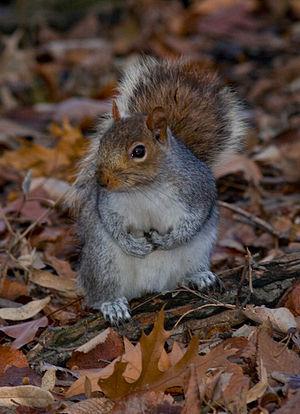
La géographie de la ville de New York se caractérise par un emplacement côtier à l'embouchure du fleuve Hudson et de l'océan Atlantique, dans un port naturellement protégé. Avec son faible taux de disponibilité de terres, elle constitue un facteur contribuant à faire de New York la ville la plus densément peuplée des États-Unis. New York possède un climat typique des façades orientales des continents de l'hémisphère nord avec des étés chauds et humides et des hivers froids et enneigés, et un ensoleillement important de 2535 heures par an.
Compte tenu de la puissance économique, de la superficie et de la population de la ville de New York, les questions écologiques sont au cœur des politiques municipales de la métropole américaine. Comme les autres grandes villes du monde, l’environnement à New York est marqué par des problèmes de pollution, de gestion des déchets et de l'eau. Par son poids et son rayonnement, elle joue un rôle important dans les politiques environnementales du pays et de la planète.